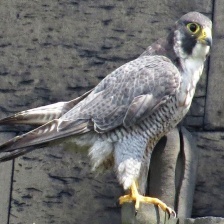
Species: PEREGRINE FALCON
Scientific name: FALCO PEREGRINUS